A Serious Flanders

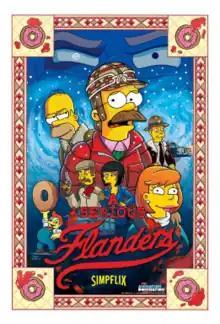
Promotional poster for the episodes

"A Serious Flanders" is a two-part episode of the American animated television series "The Simpsons". It is the sixth and seventh episodes of the thirty-third season and the 712th and 713th episodes overall. Part One premiered on the Fox network in the United States on November 7, 2021, while Part Two premiered on November 14, 2021. Both parts are written by Cesar Mazariegos. Part One is directed by Debbie Mahan, while Part Two is directed by Matthew Faughnan.